River Don, Lancashire

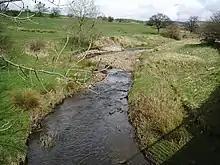
River Don at Cockden Bridge

The River Don is a river in Lancashire, England. It is long and has a catchment area of .